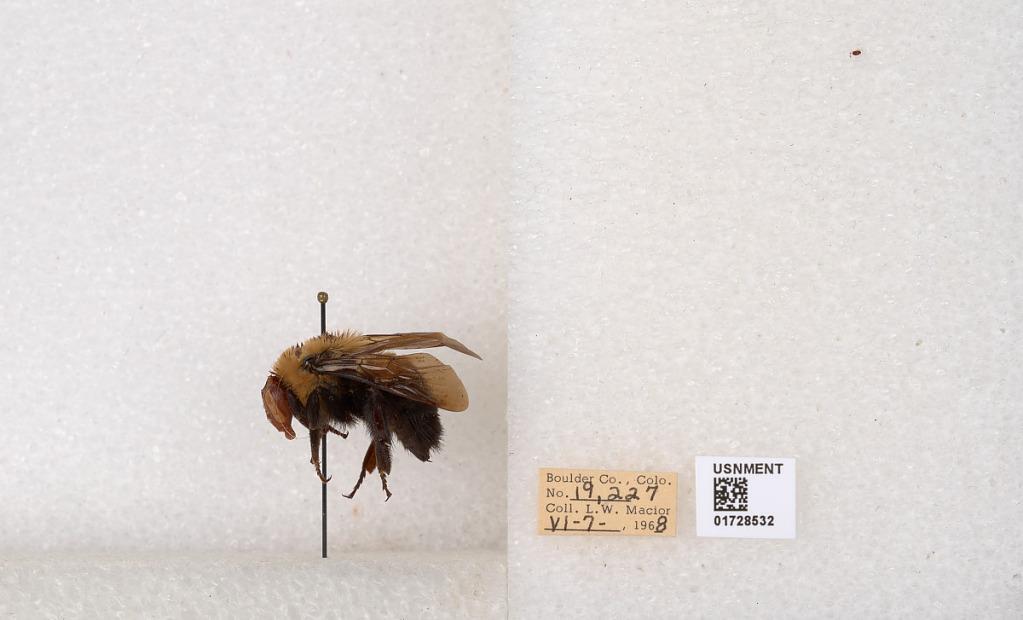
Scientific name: Bombus (Separatobombus) griseocollis (De Geer)
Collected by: L. Macior
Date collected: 1968-6-7
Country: United States
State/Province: Colorado
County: Boulder
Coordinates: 40.0925, -105.358